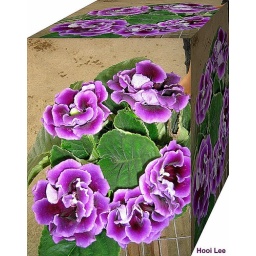
flowers in box